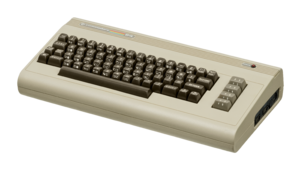
Commodore Business Machines Ltd est une société d'électronique d'origine américaine qui s'est rendue célèbre pour ses calculatrices électroniques et ses micro-ordinateurs jusqu'en 1994. Après une brève réapparition sur le marché des PC de jeu en 2007, la marque est acquise sous licence en 2010 par deux jeunes entrepreneurs pour devenir Commodore USA en Floride, jusqu'en 2013. Le 26 décembre 2014, deux entrepreneurs italiens rachètent les droits et raniment CBM à Londres, pour la fabrication de téléphones mobiles.